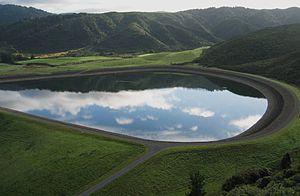
Kaitoke, est une partie de la ville de Upper Hutt. C’est une localité située dans le sud de l’Île du Nord de Nouvelle-Zélande.